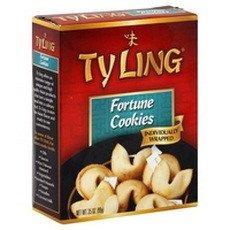
Item Name: Ty Ling Fortune Cookies (12x3.5 Oz)
Product Description: Enjoy Ty Ling Fortune Cookies (12x3.5 Oz).Ty Ling Fortune Cookies are a tasty treat, and are individually wrapped to bring the restaurant experience into your home! (Please note information is descriptional only.Please refer ingredients on product prior to use and please consult your health professional with any health or dietary matters before use.)
Value: 42.0
Unit: Fl Oz

Price: 55.56